Oeuf mayonnaise
Also known as:
fr - French: Œuf mayonnaise
Category: egg (egg)
Cuisine: French
Associated cuisines: French
Area: France
Countries: France
Region: Western Europe

The dish is a starter food, features a large chicken egg, cooked until almost hard-boiled but with a slightly creamy yolk. After being chilled, peeled, and halved lengthwise, the egg halves are placed face down on a plate. They are then covered with a sauce made of mayonnaise and Dijon mustard, thinned with water or lemon juice for easy pouring.

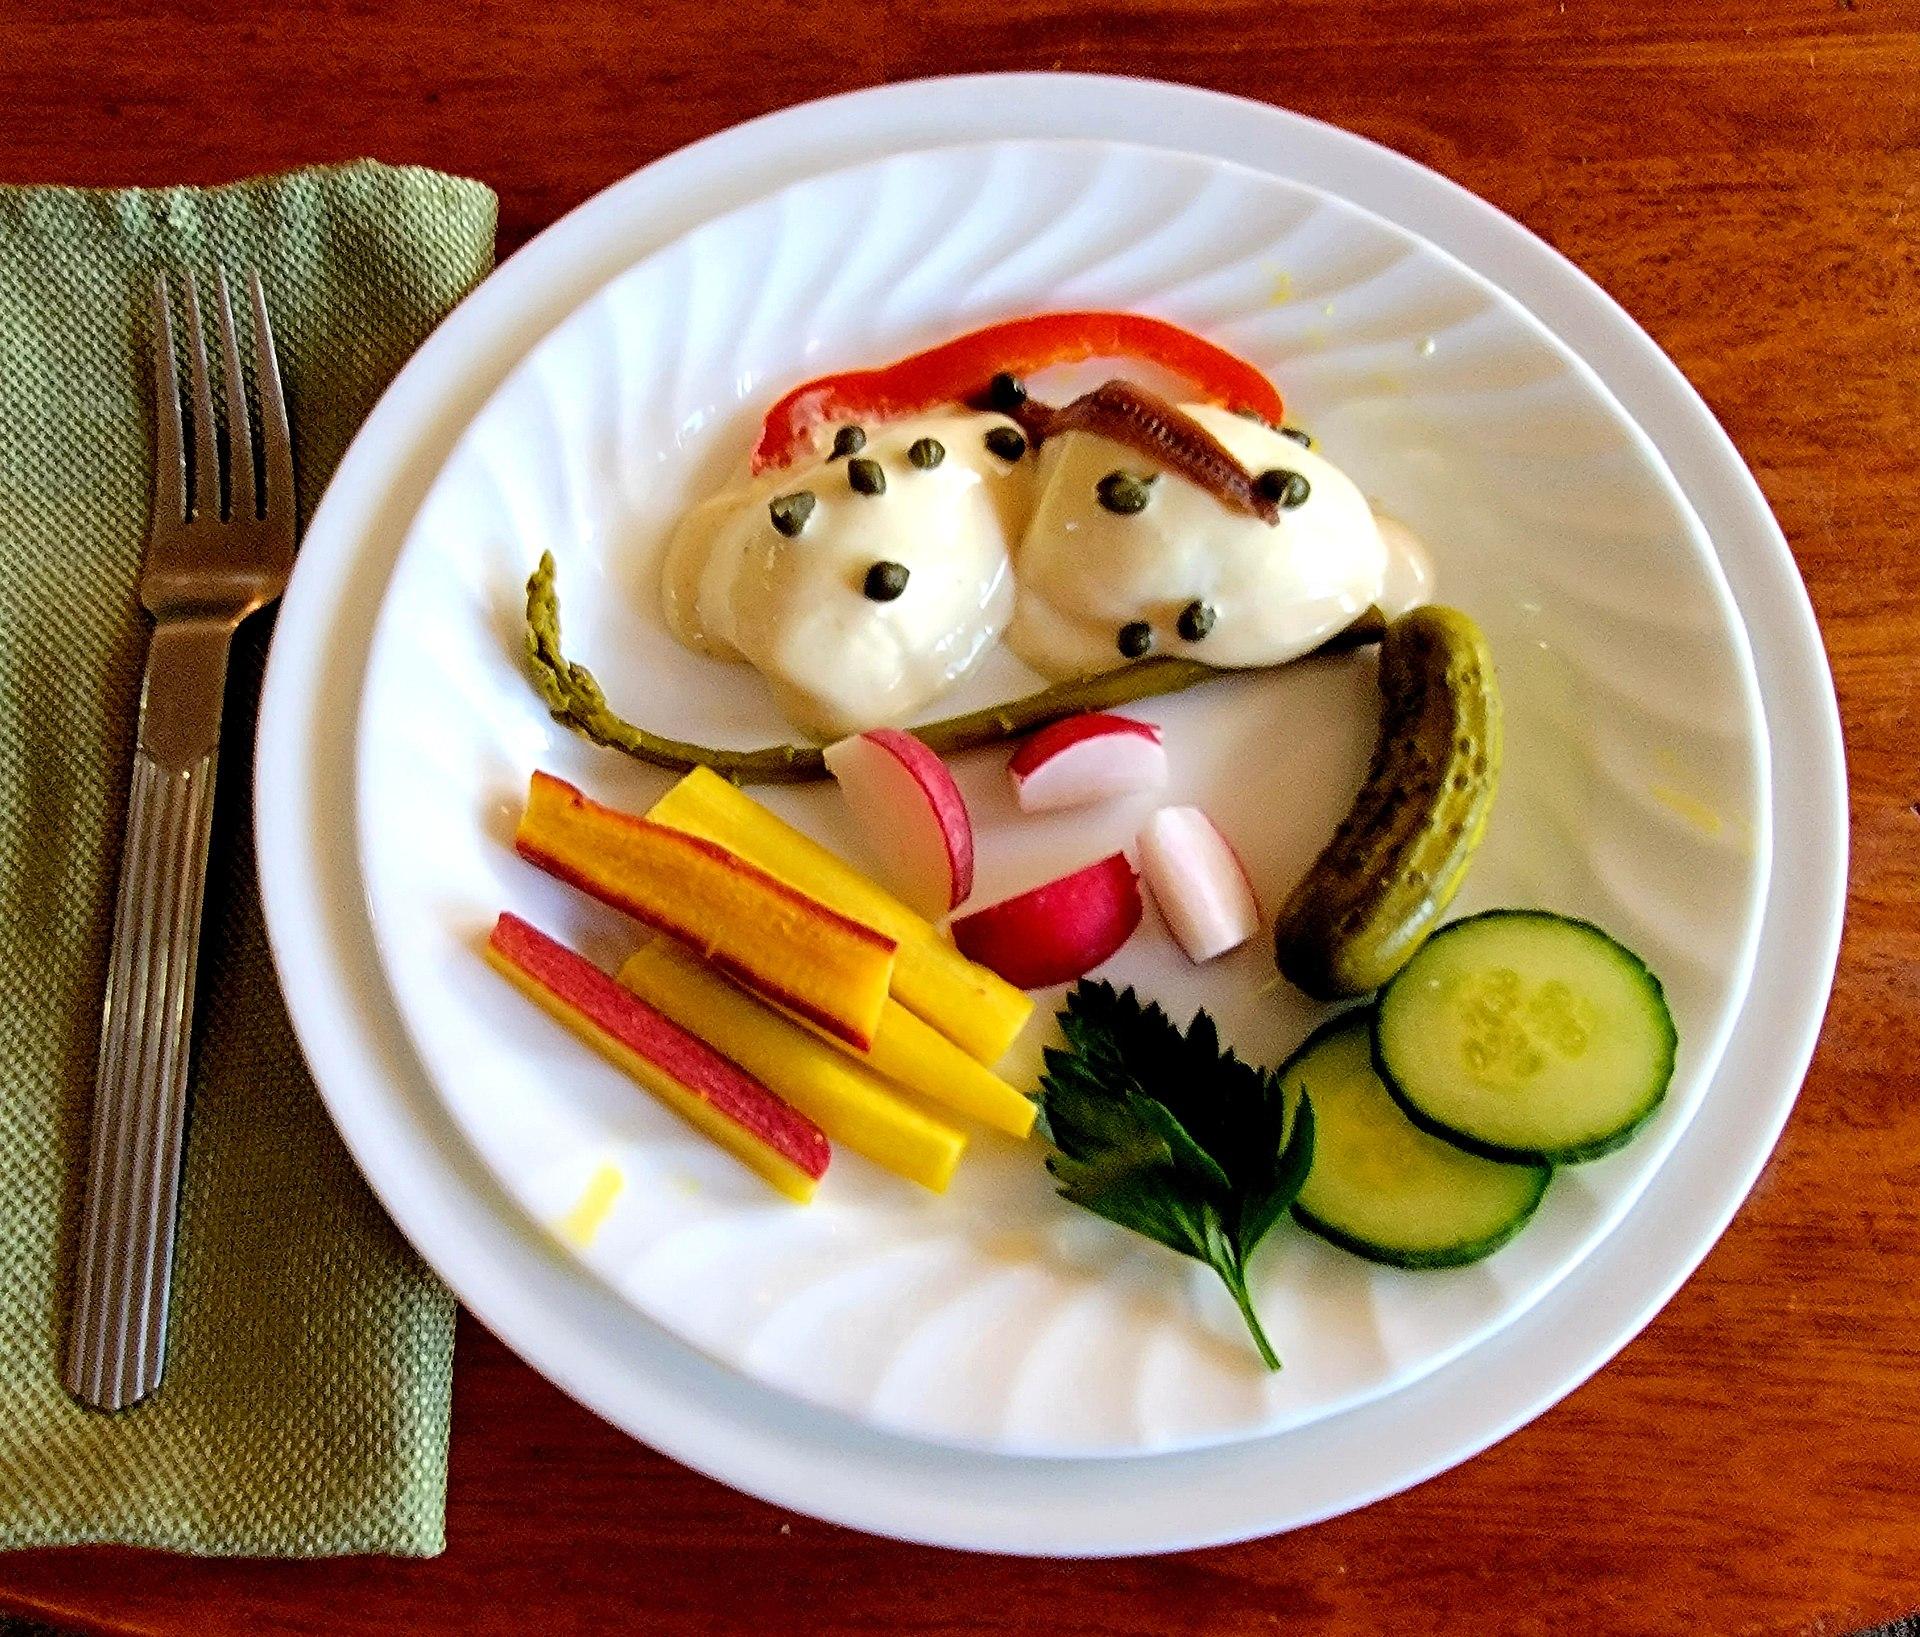
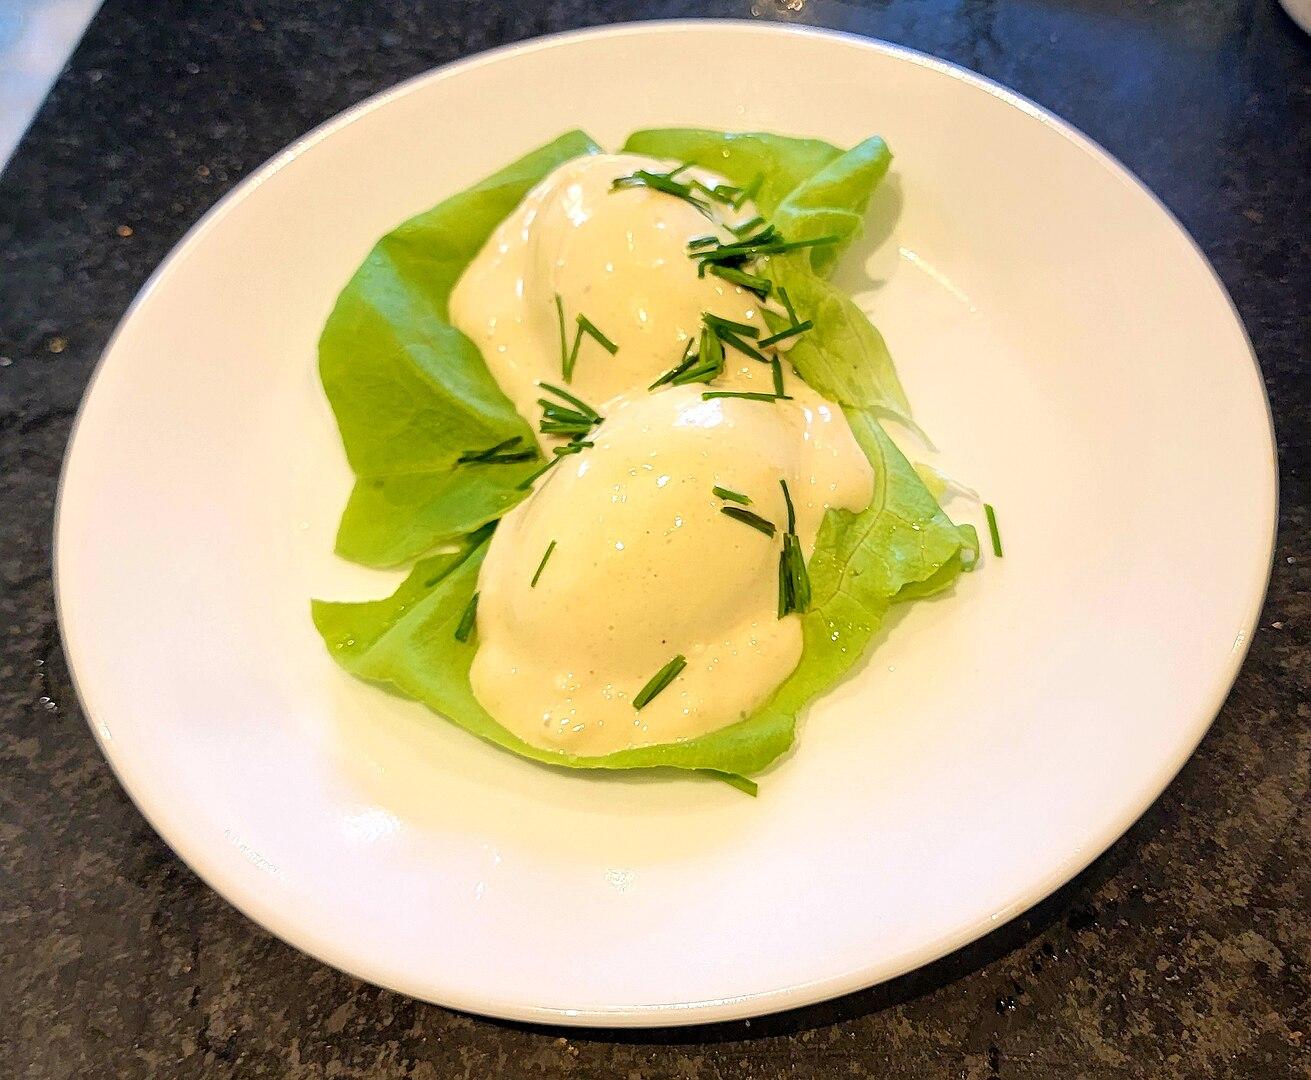